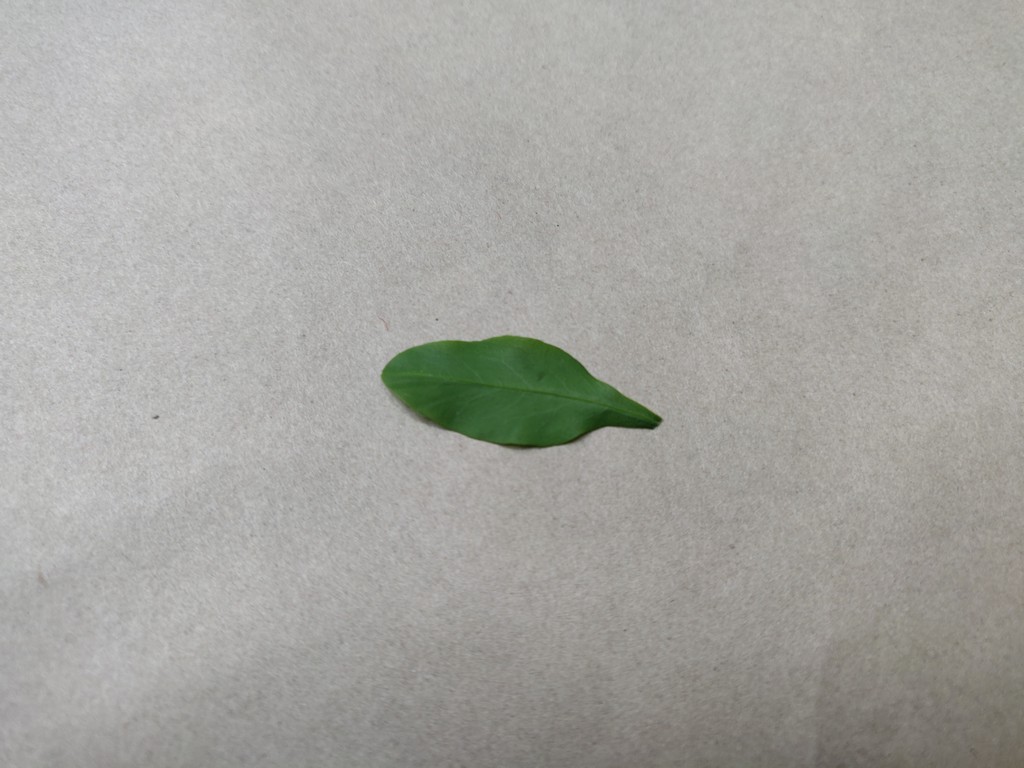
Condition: Healthy
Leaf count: single
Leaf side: front